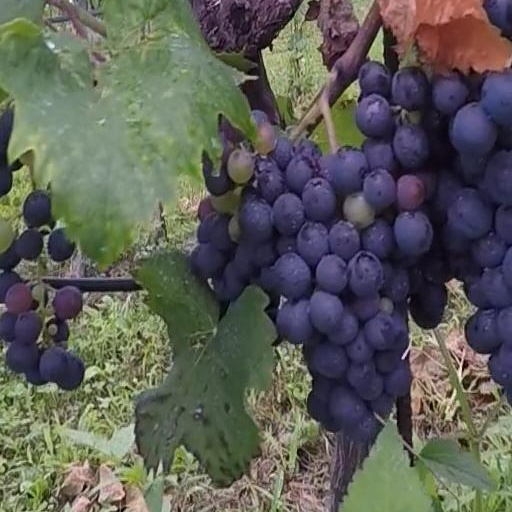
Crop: grape